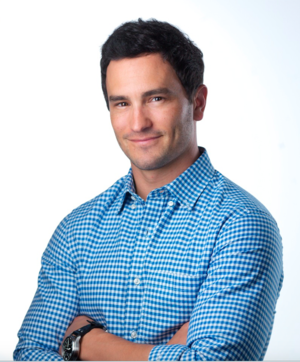
Jeremy Bloom, né le 2 avril 1982 à Fort Collins, est un ancien skieur acrobatique et footballeur américain. Il est le frère de Molly Bloom.